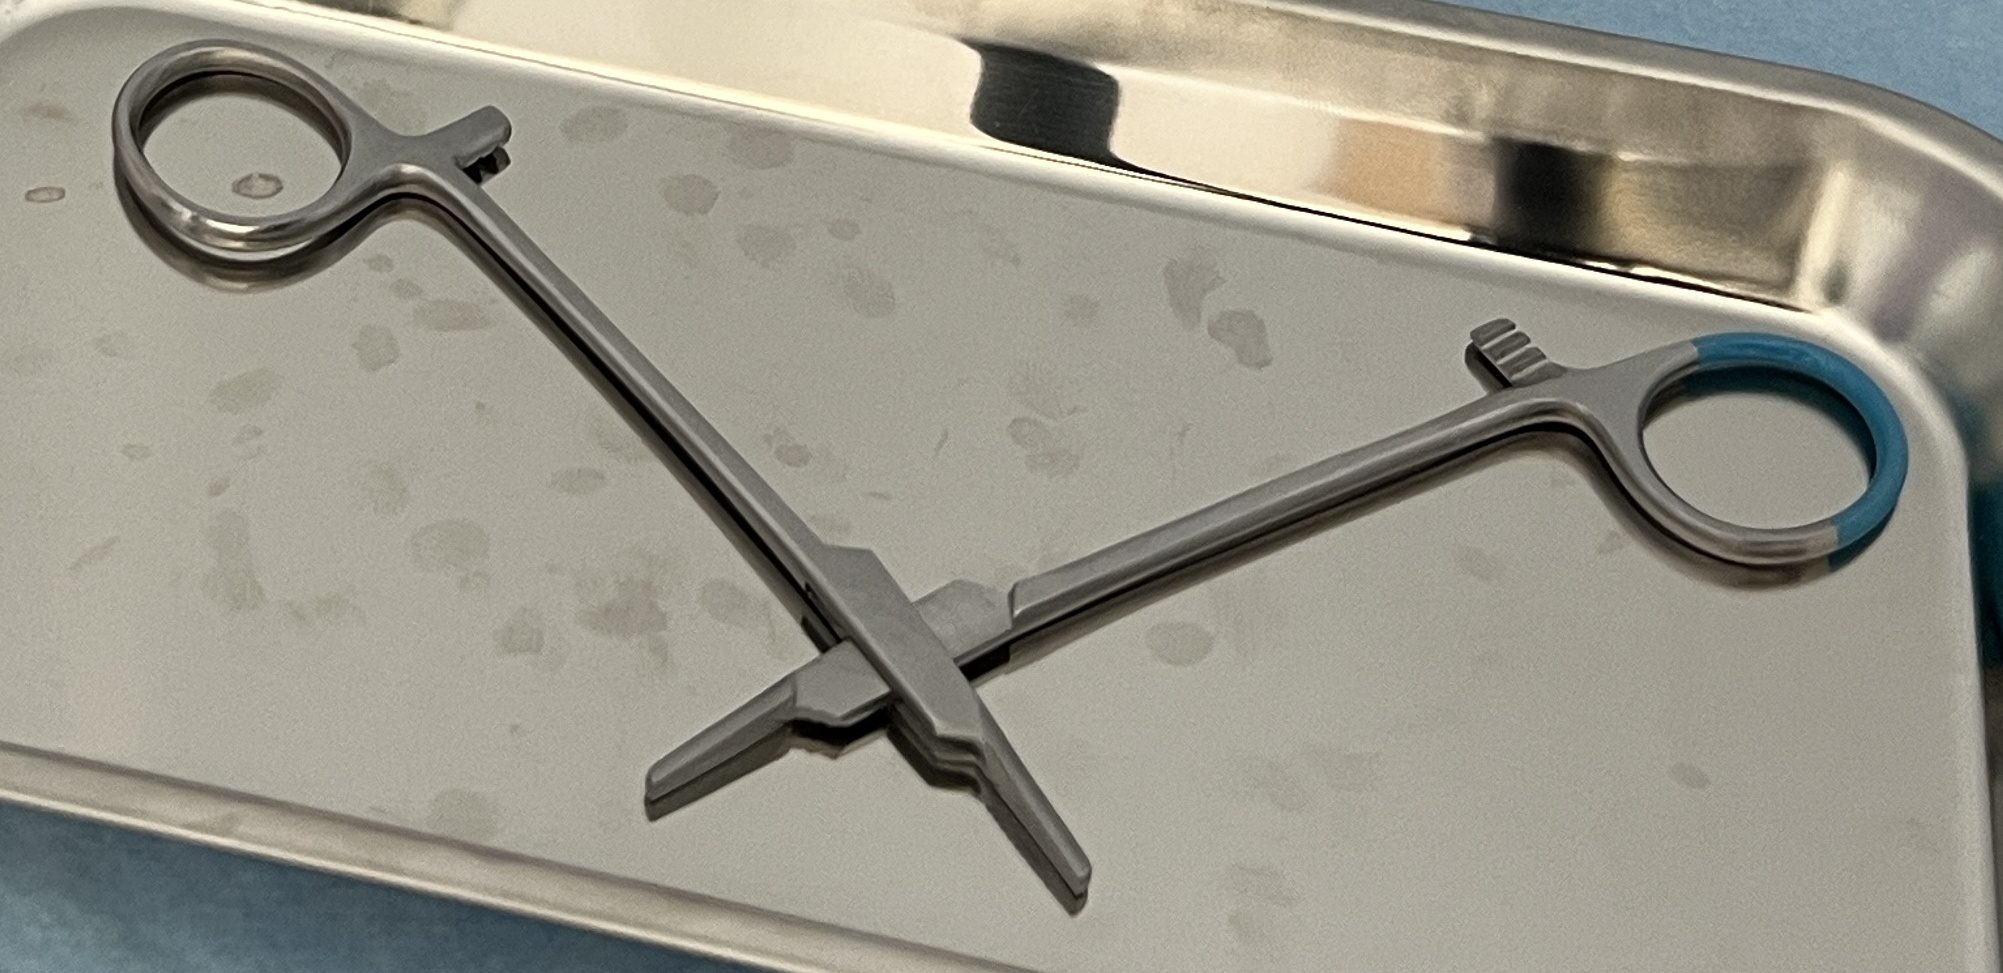
Hinged instrument state: open